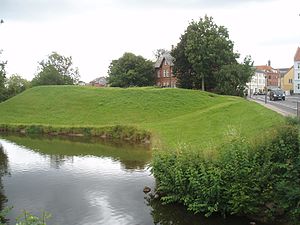
Nyborg Slot / Historie / Under højmiddelalderen
Nyborg Slot indgår i et system af volde og voldgrave, der omkranser den historiske Nyborg By. Her Dronningens Bastion, som er opført i 1660’erne med voldgraven foran. Anlægget er delvist opført oven på ældre bastioner fra Christian 3.s tid.
Nyborg Vold i Nyborg
Nyborg Slot er et dansk kulturmindesmærke beliggende i Nyborg by. Slottet dateres til før år 1200 og kom hurtigt i kongens eje. Slottet er således Danmarks ældste, bevarede kongebolig og spillede en vigtig rolle i middelalderen og renæssancen. Nyborg Slot fik en central rolle i Danmarkshistorien som det lovfæstede årlige mødested for middelalderens danske parlament, Danehoffet. Slotsanlægget afspejler skiftende tider med mode- og funktionsbetingede ændringer og udvidelser indtil 1800-tallet.